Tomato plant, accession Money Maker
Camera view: bottom (45 deg); turntable rotation: 210 degrees
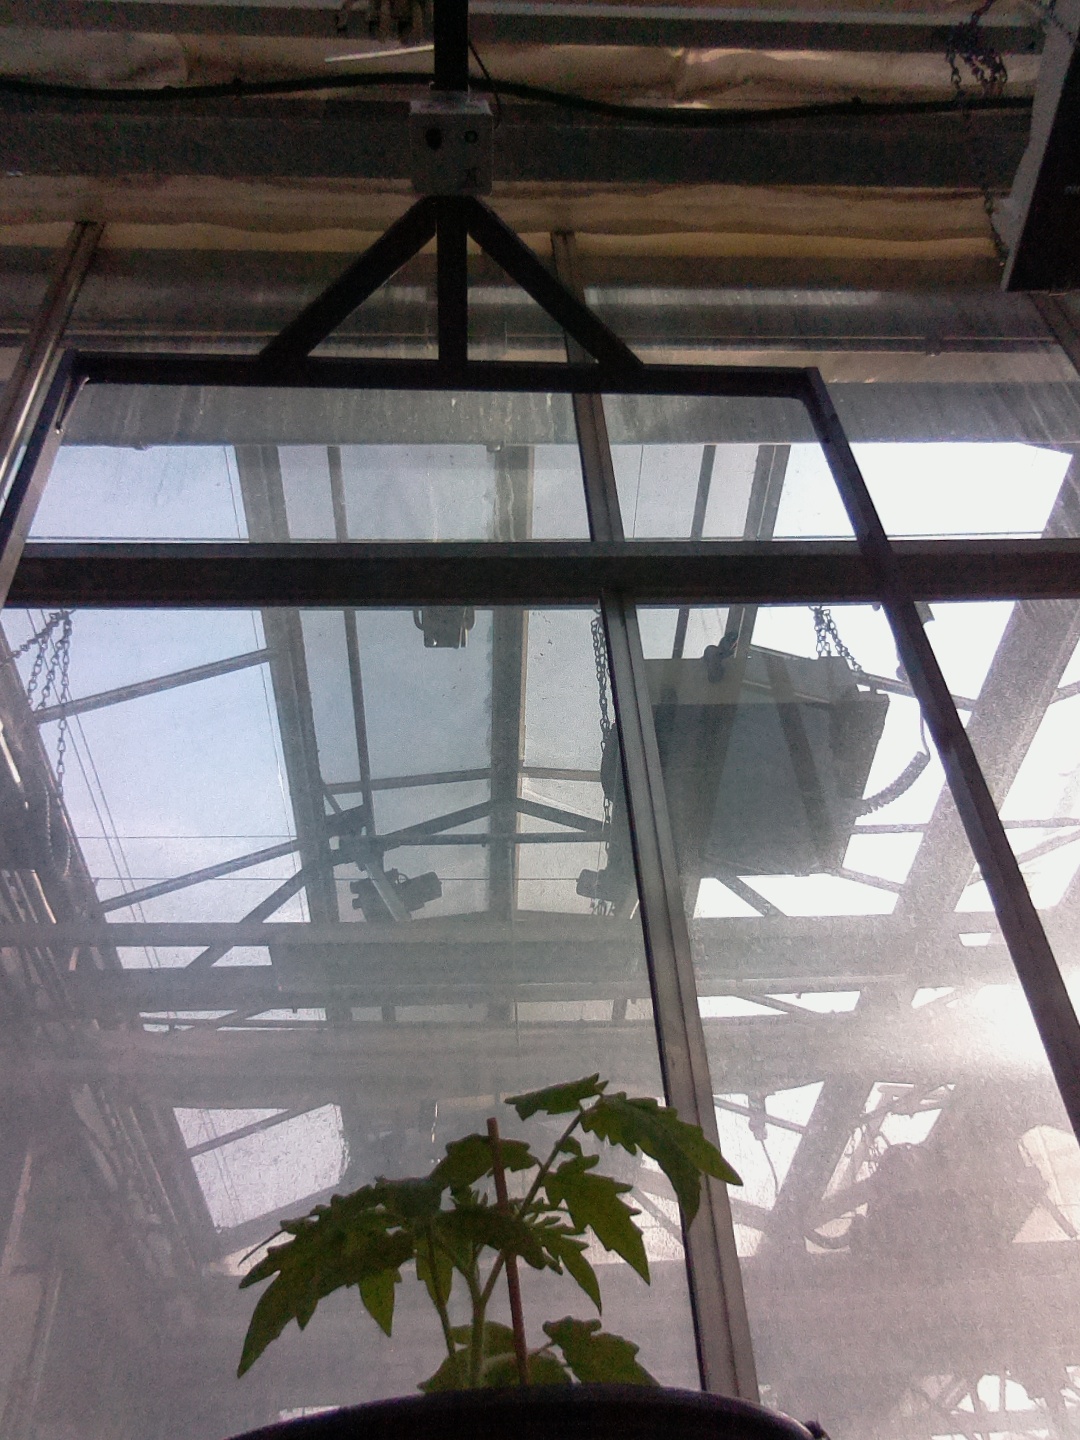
BBCH growth stage 13: 6 of true leaves visible